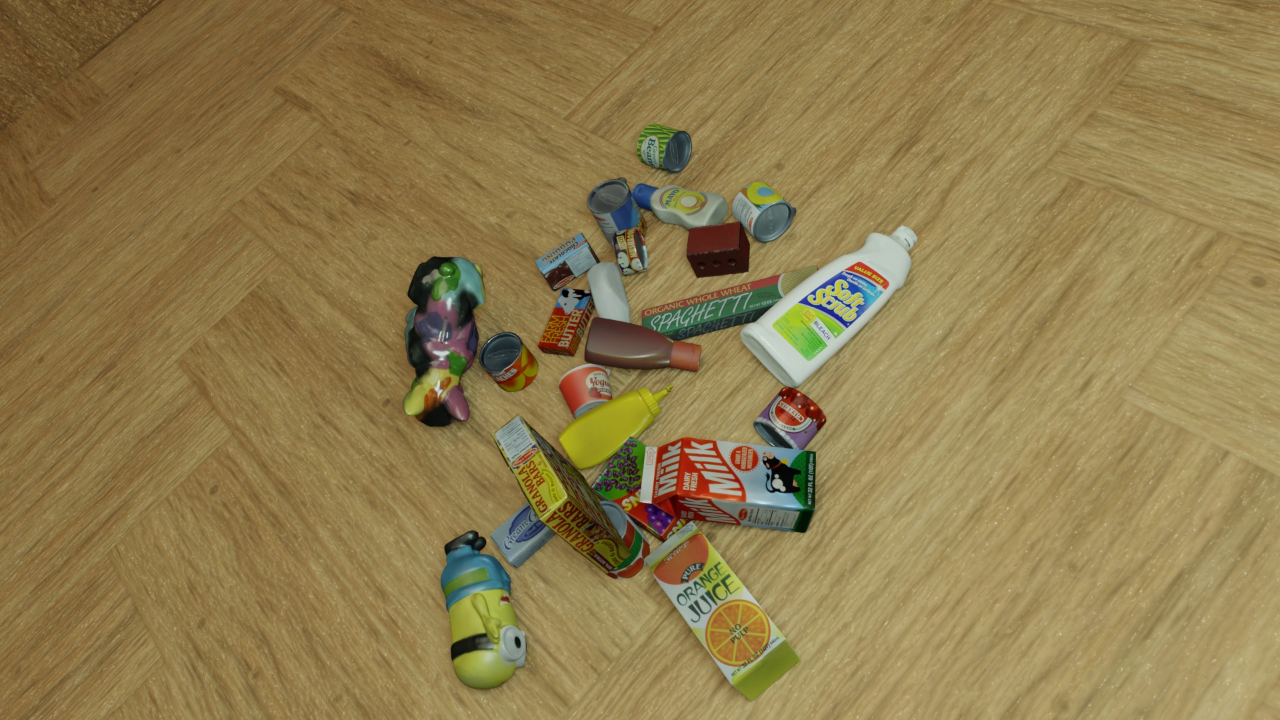
Question:
What are the five normalized (x, y) points between 0 and 1 in the image that outline the grasp plane for the can of alphabet soup? Your answer should be as Grasp center: [], Left finger base: [], Right finger base: [], Left finger tip: [], Right finger tip: [].
Answer: Grasp center: [0.48125, 0.2625], Left finger base: [0.507031, 0.2375], Right finger base: [0.45625, 0.288889], Left finger tip: [0.517188, 0.266667], Right finger tip: [0.467969, 0.315278]